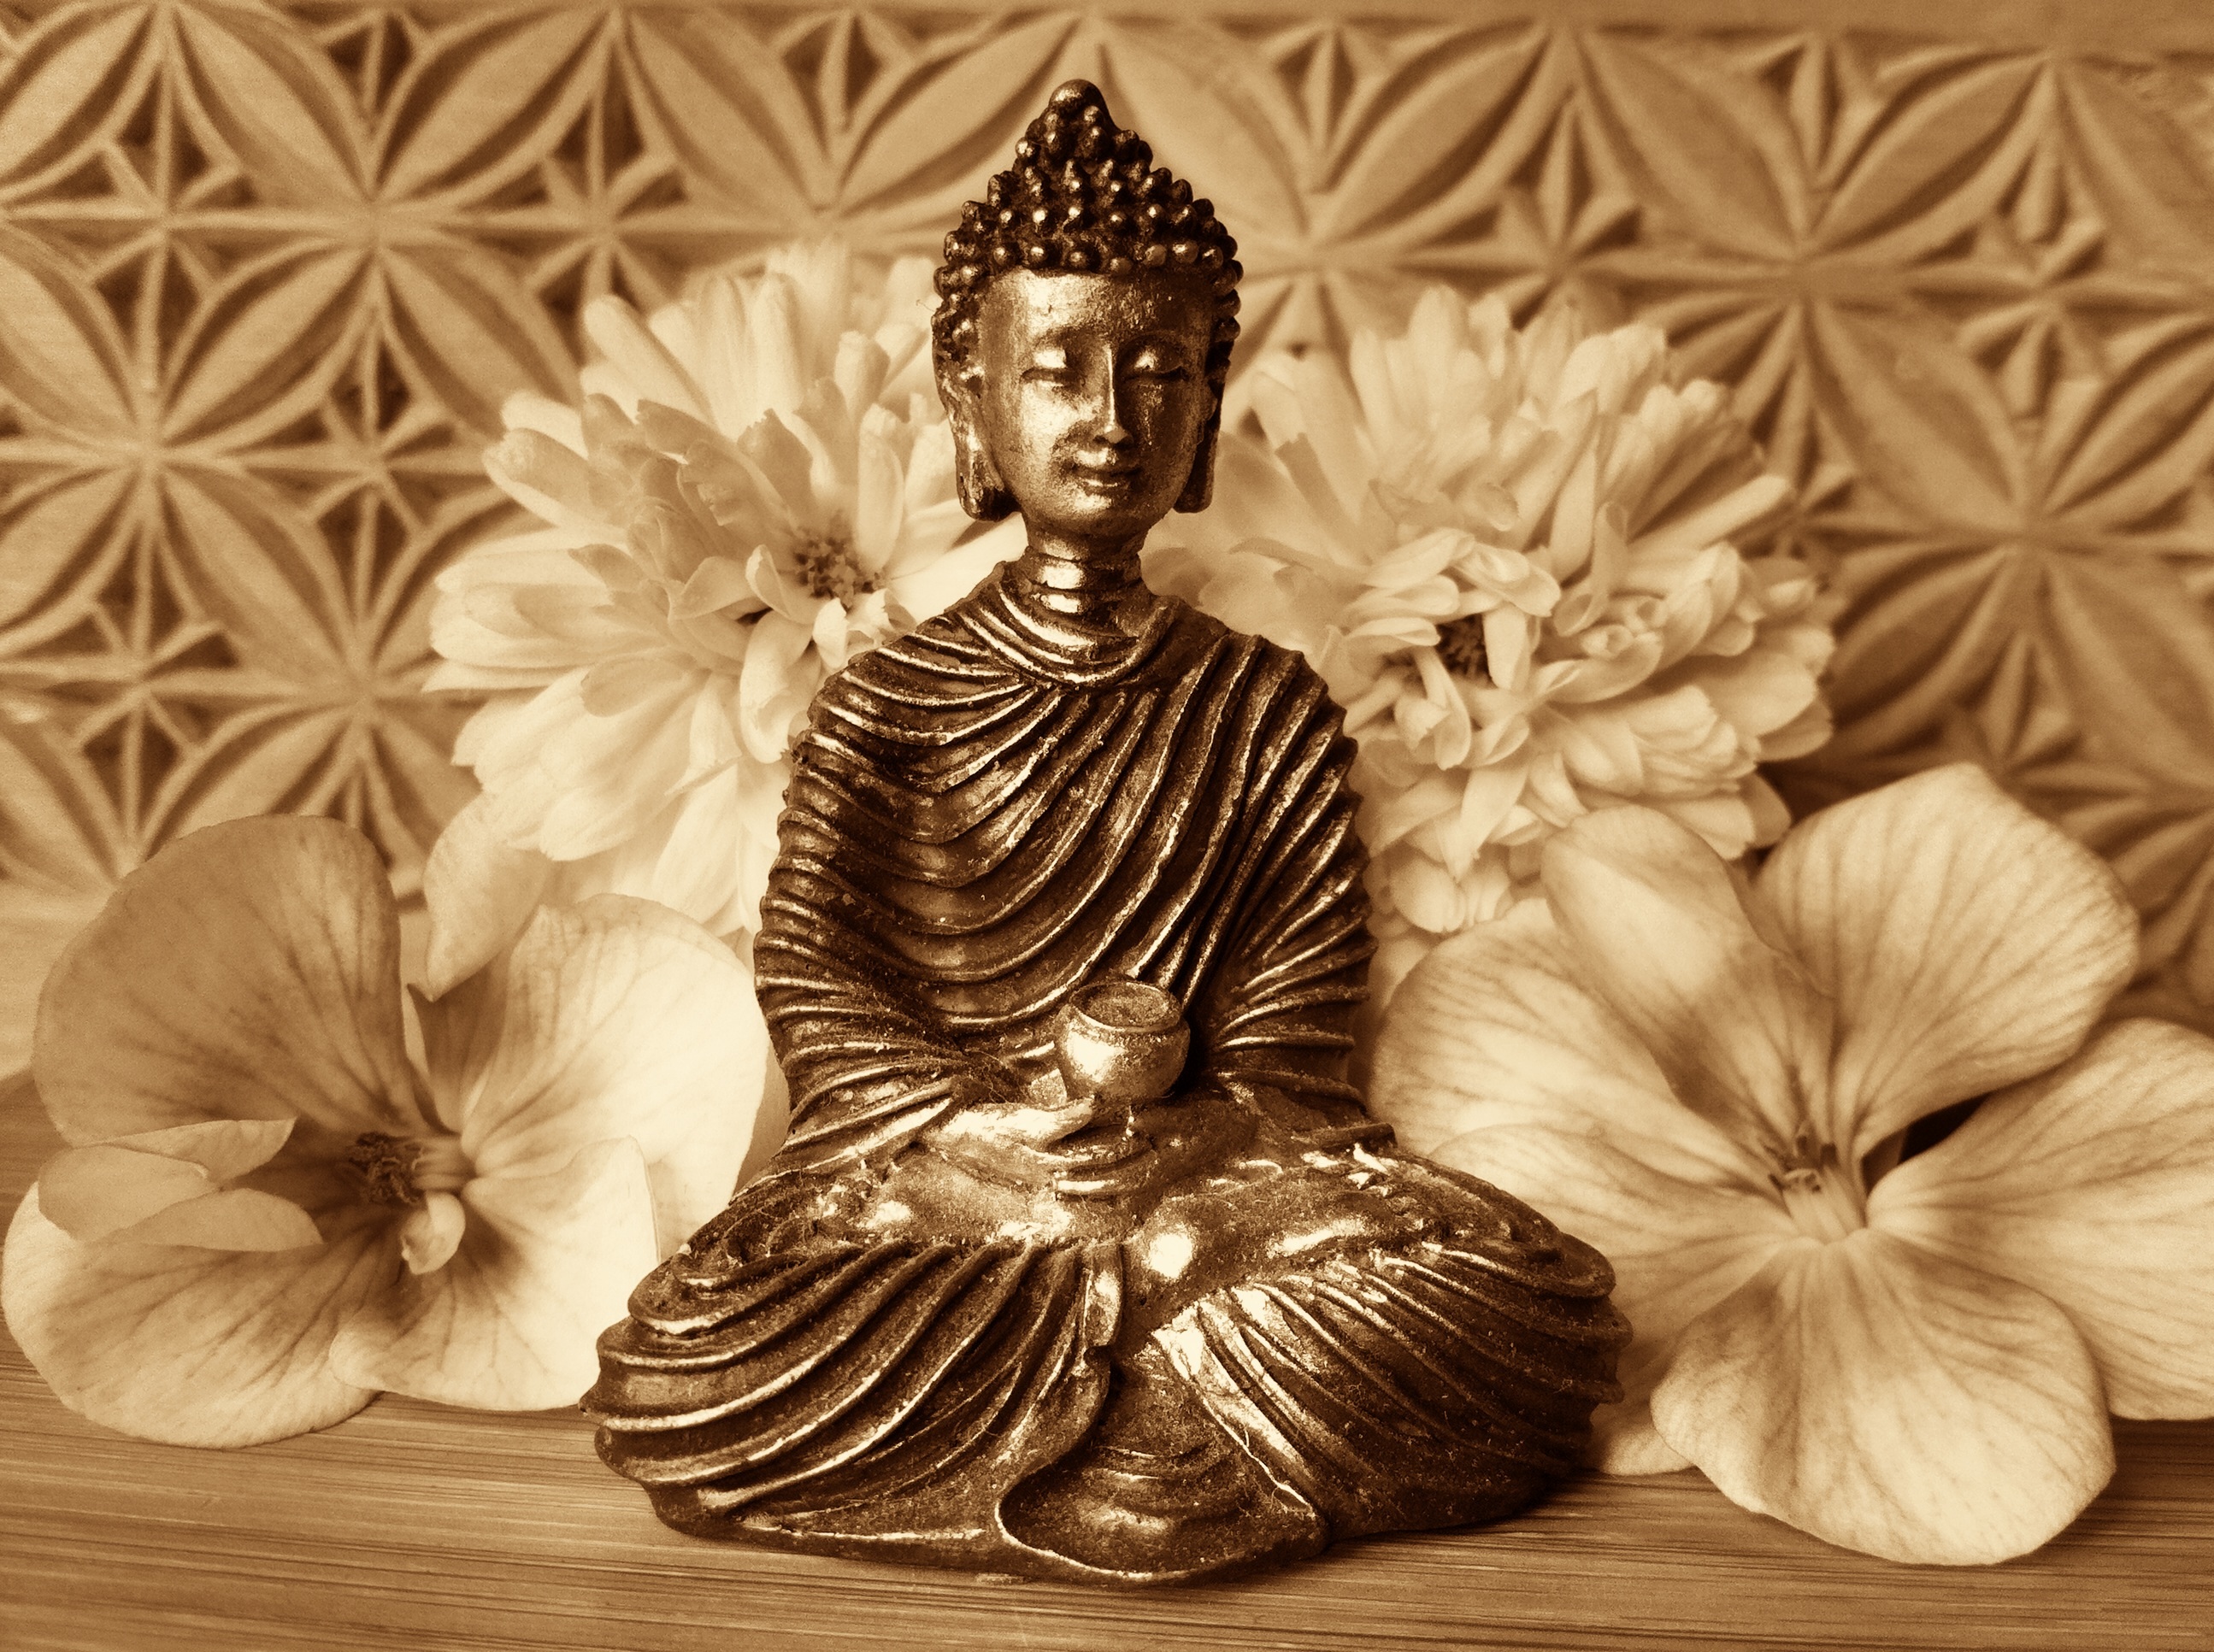
statue, buddhism, asia, rest, sculpture, figure, meditation, temple, buddha, silent, spirituality, gautama buddha, classical sculpture